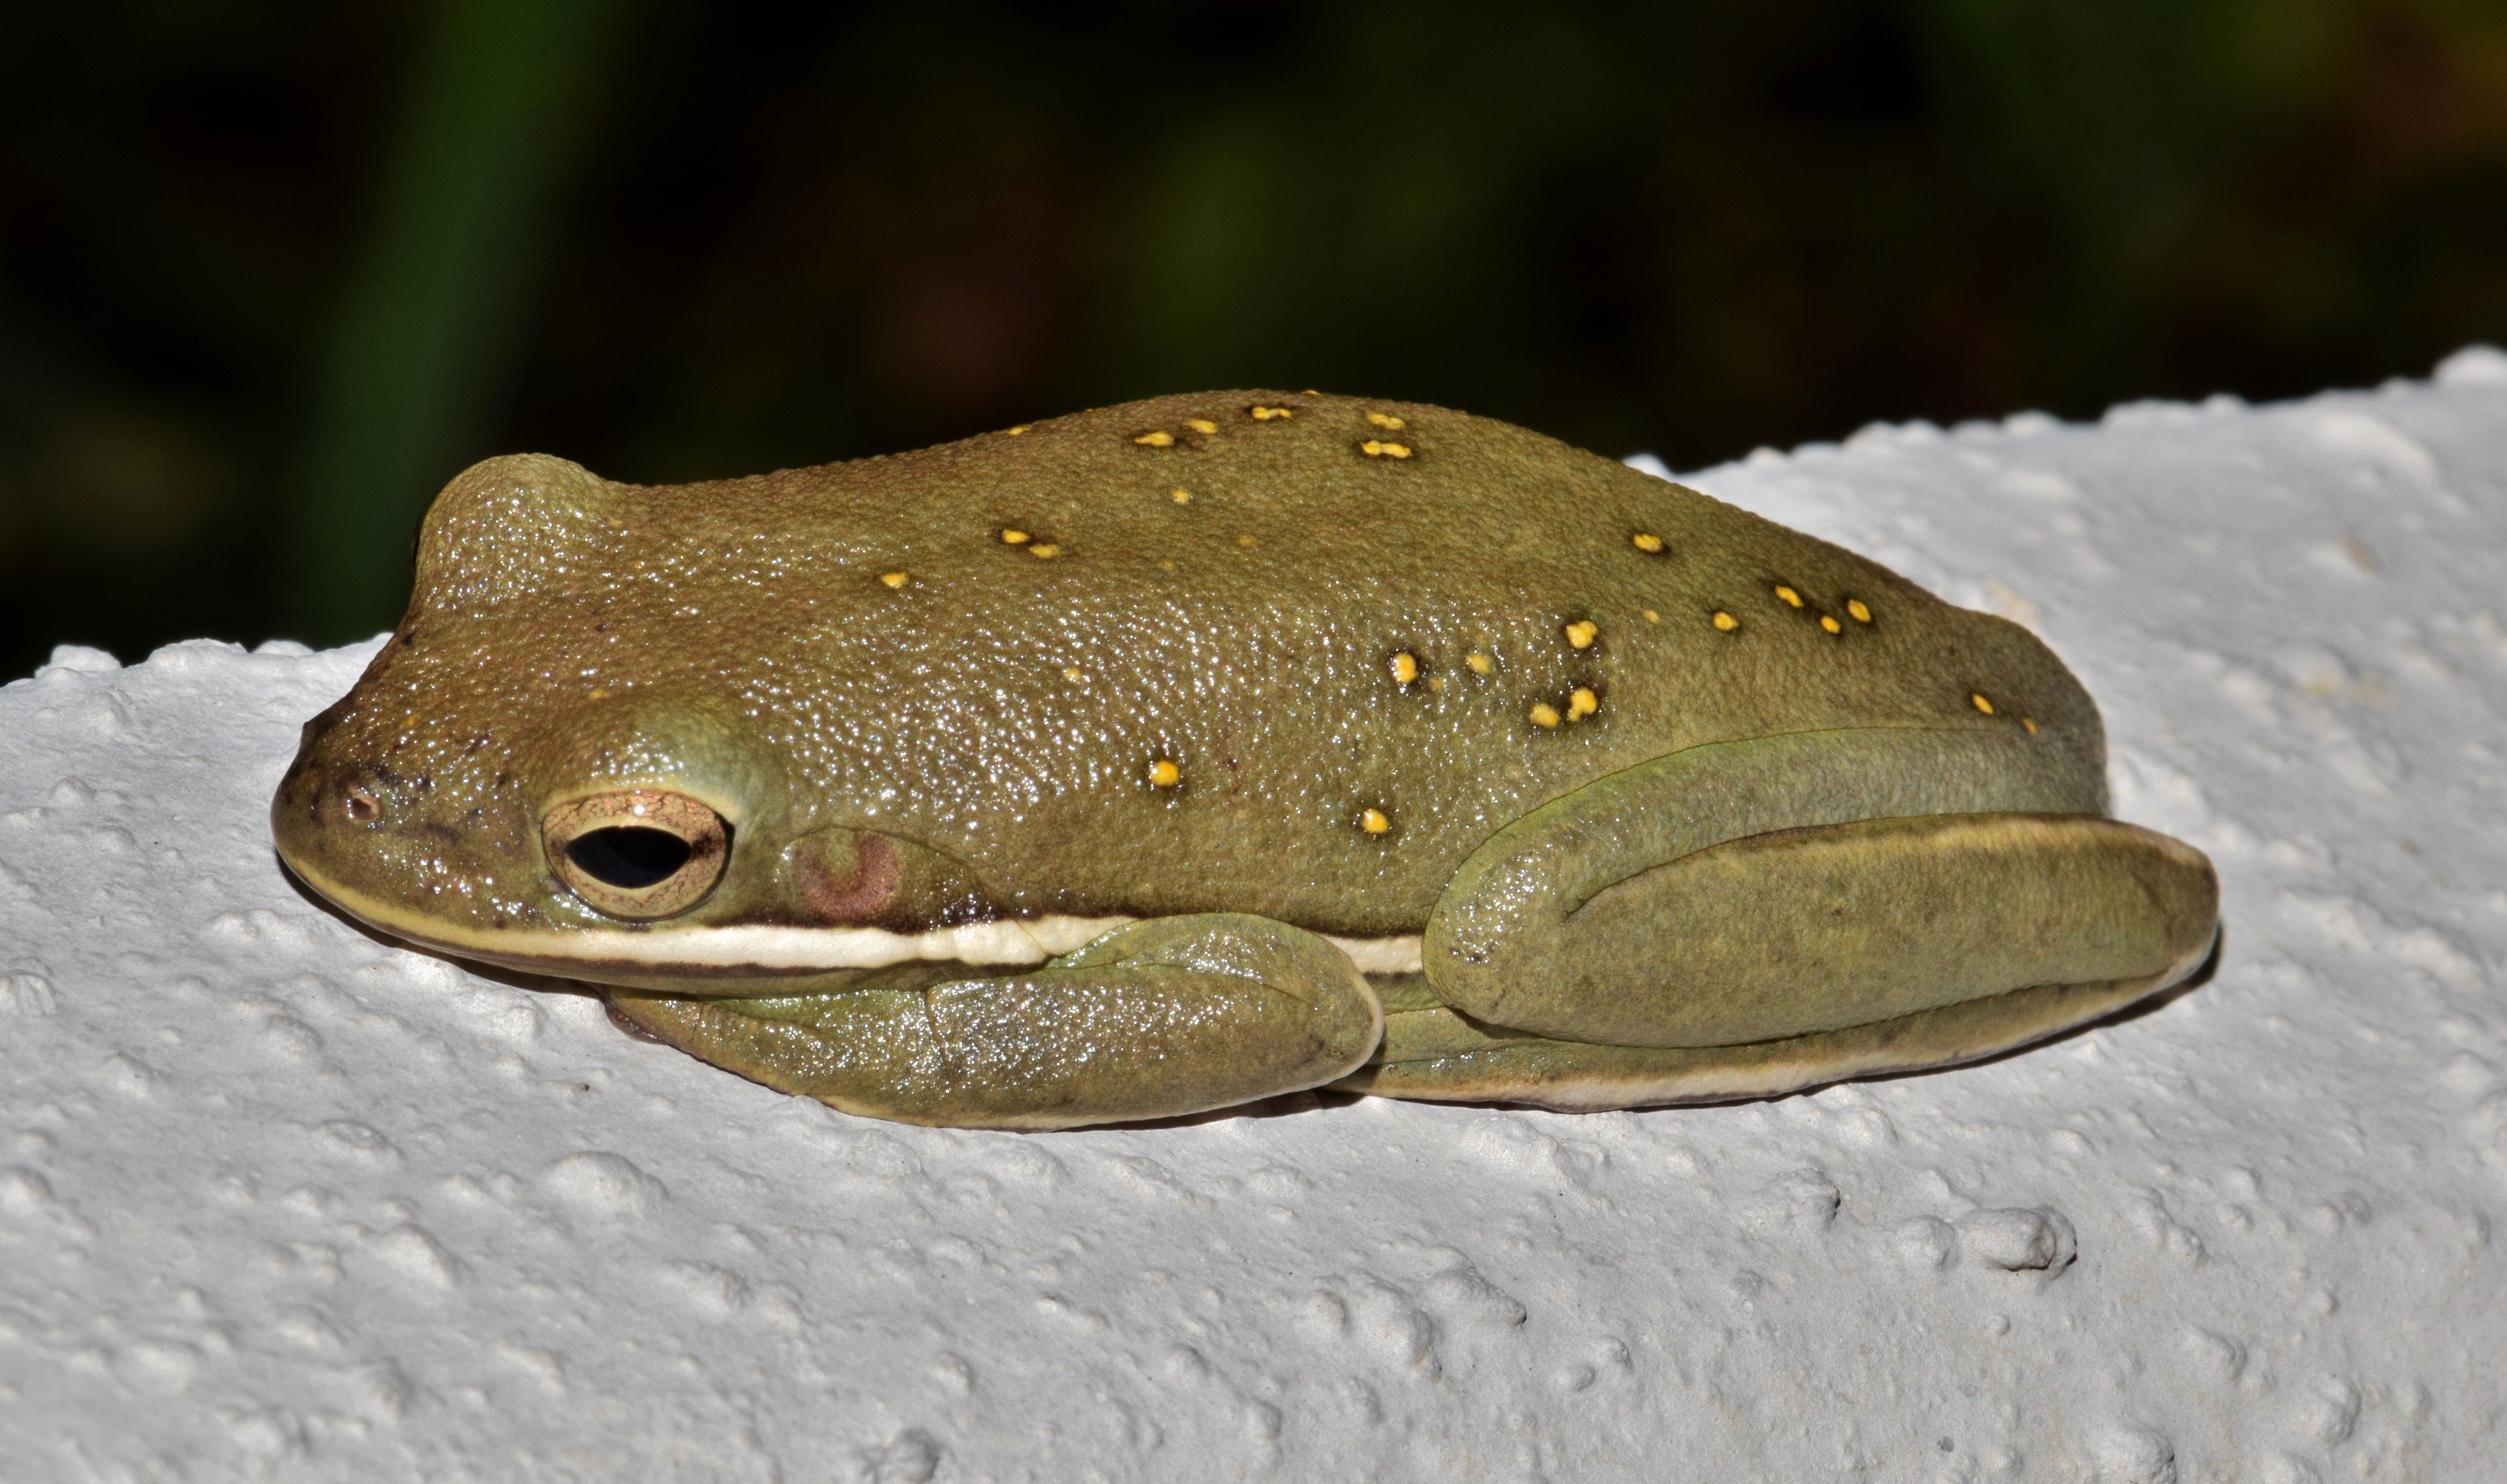
amphibian, frog, toad, True frog, bullfrog, hyla, tree frog, Shrub frog, adaptation, Squirrel tree frog, True toad, Barking Tree Frog, terrestrial animal, eleutherodactylus, organism, bufo, plant, wood frog, reptile